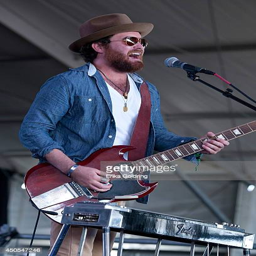
person of artist performs during festival